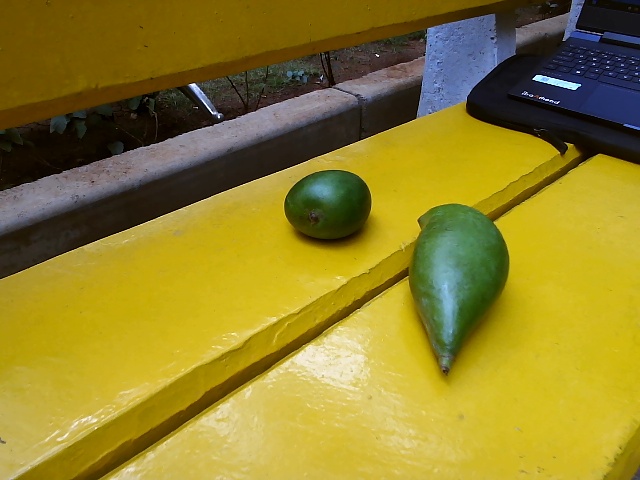
Label: Raw_Mango